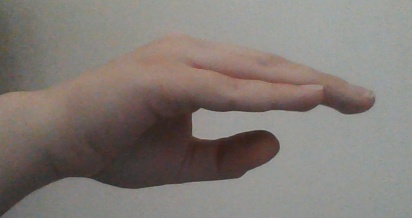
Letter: jeem